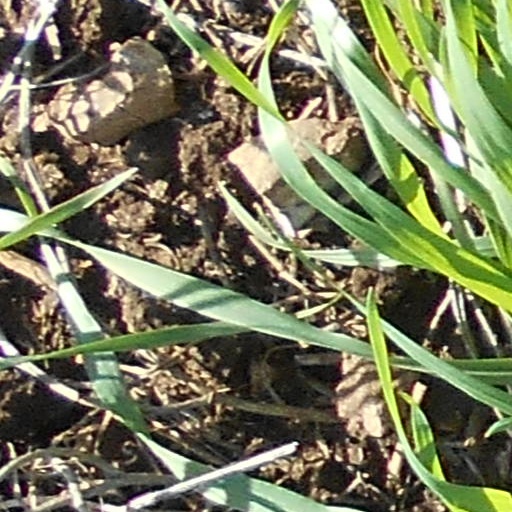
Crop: wheat